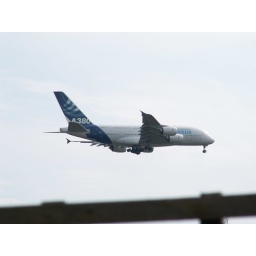
An A380 flying around my house